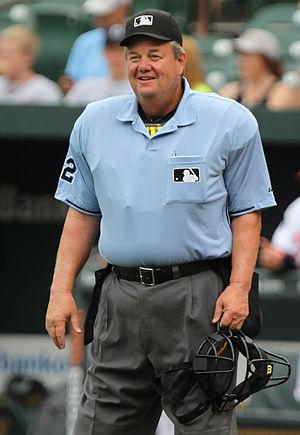
Joseph Henry West, né le 31 octobre 1952, surnommé Cowboy Joe, est un arbitre de baseball professionnel américain. Il arbitre dans les ligues majeures de baseball depuis 1976.